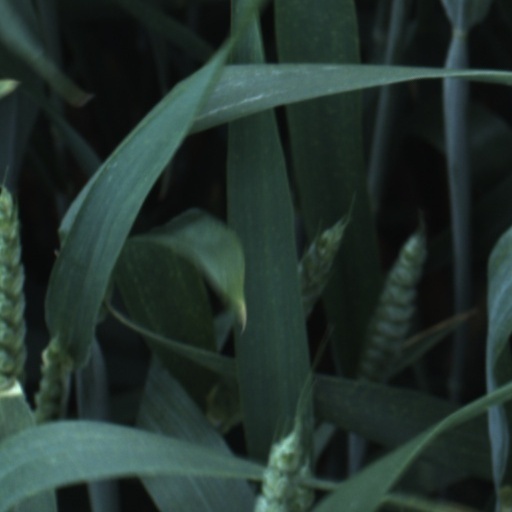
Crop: wheat